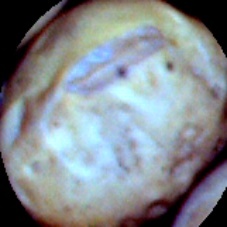
Label: Broken